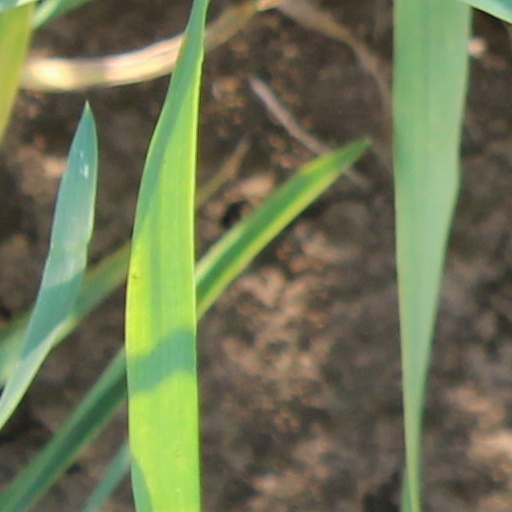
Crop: wheat